Judge Arthur B. Braley House

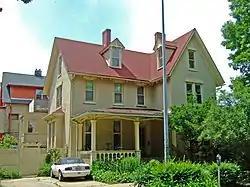
Judge Arthur B. Braley House

The Judge Arthur B. Braley House is a Gothic Revival-style house built in 1875 in Madison, Wisconsin by a long-respected jurist, writer and a supporter of other writers, including Ella Wheeler Wilcox. In 1980 the house was added to the National Register of Historic Places.